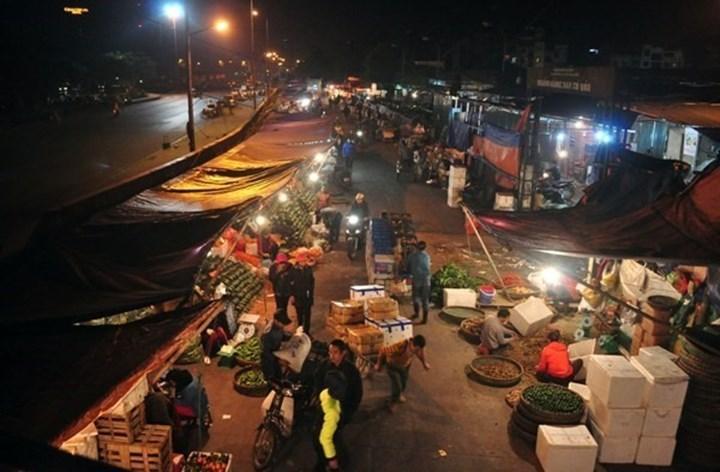
có nhiều người đang xuất hiện trong khu chợ đêm